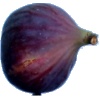
Label: Fig 1